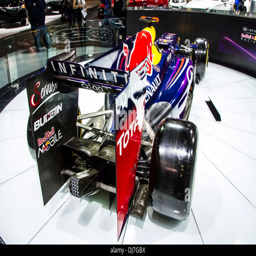
the formula car at show